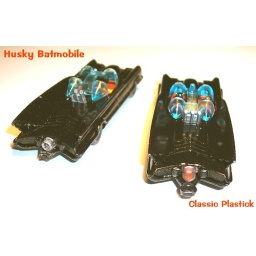
The little red flame actually goes in and out when you roll the car along the floor. Super neato!